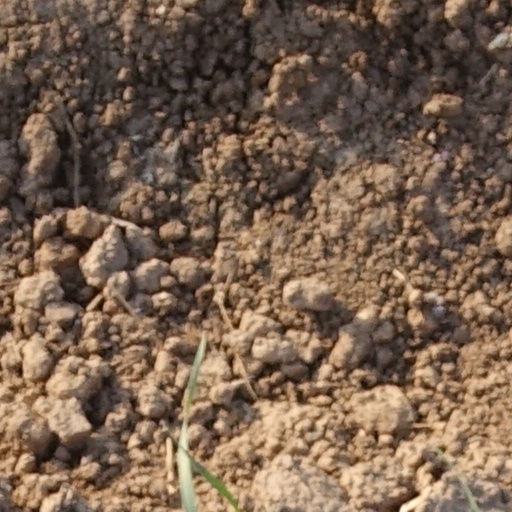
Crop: wheat